Mae sue

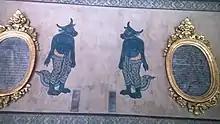
Lady yakbrisut (ยักษบริสุทธิ์) Tuesday - Pink skin and a buffalo head.

Mae Sue is the guardian goddess and female ghost of infants, one of the benevolent guardian spirits in Thai culture. These female spirits are considered to protect whatever is related to their names. Mae Sue literally means Mother of Buying; when a baby is born it is believed that Mae Sue comes and buys the baby in order to keep it out of the reach of evil spirits. On the other hand, Mae Sue is also believed to be the cause of illness in children.